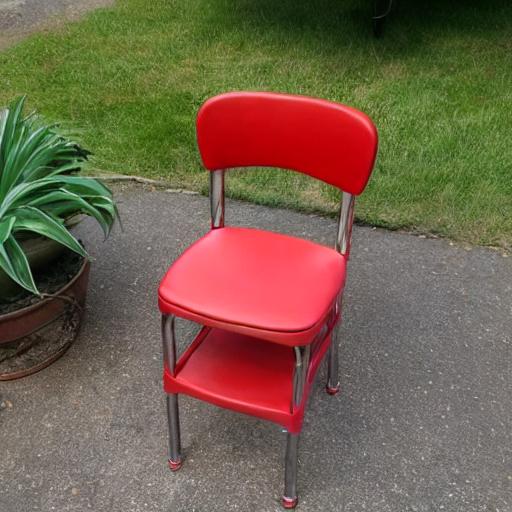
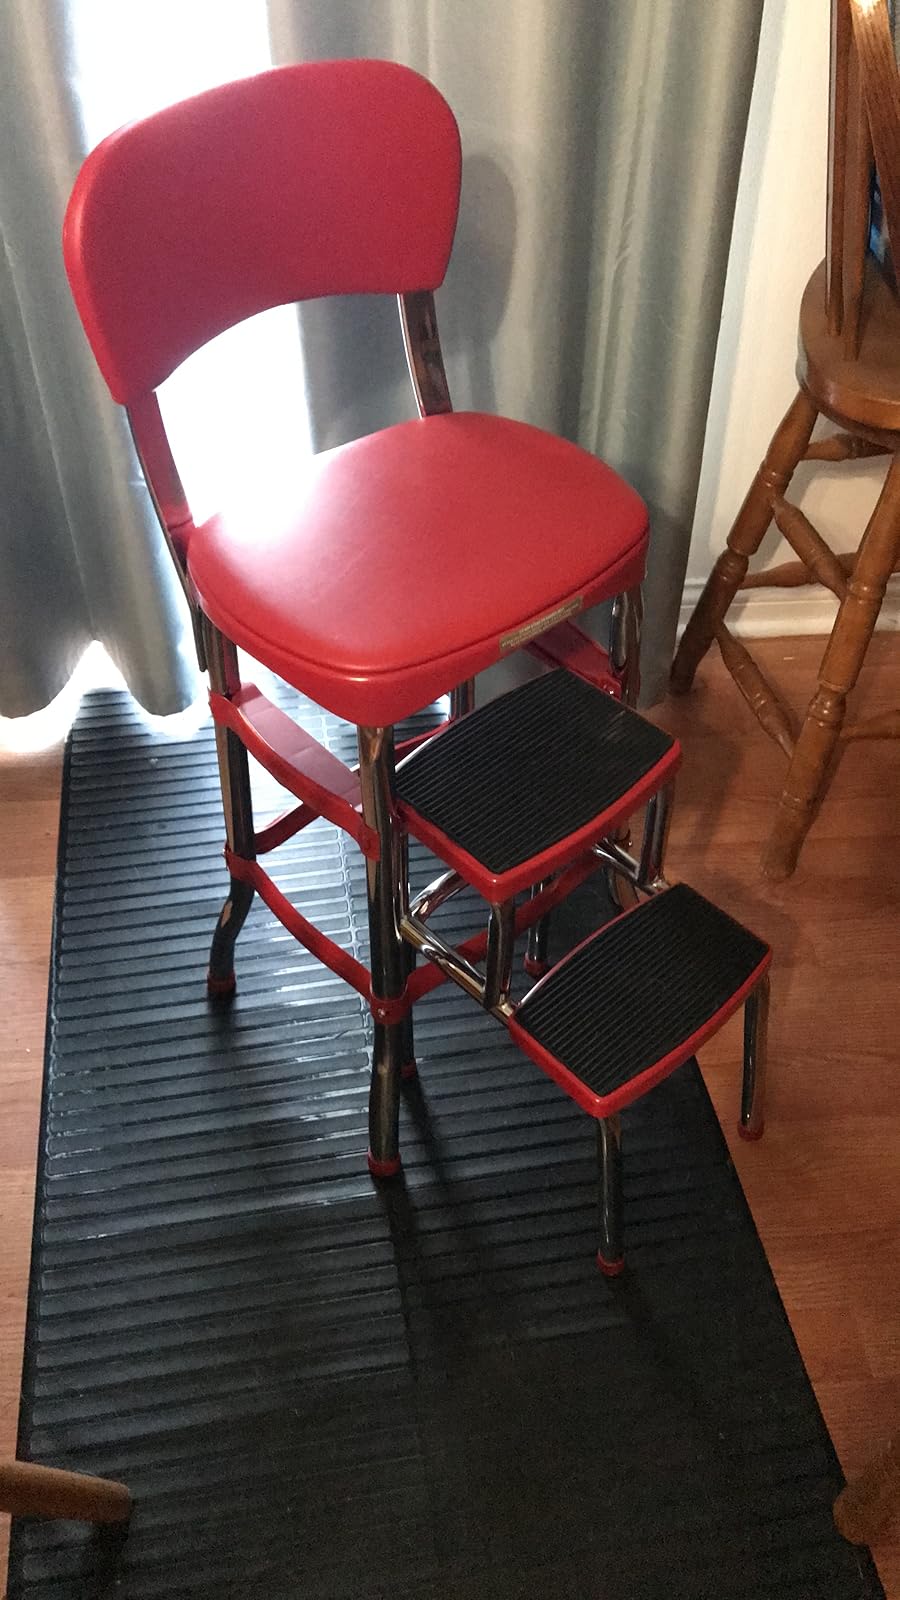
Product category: items_chair
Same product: no